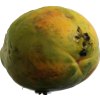
Label: papaya